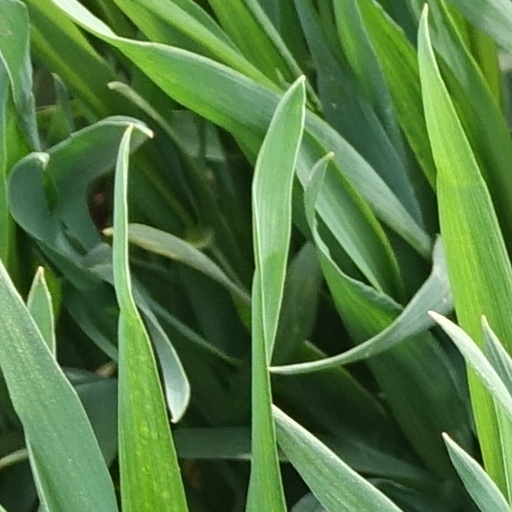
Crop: wheat